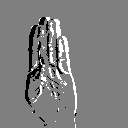
ASL letter: b